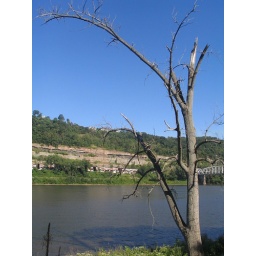
Dead tree by the river